Bas Peters

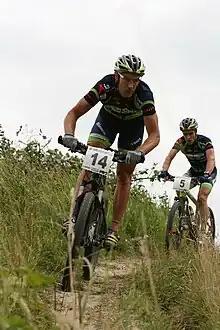
Bas Peters competing in 2008

Bas Peters (born 14 May 1976 in Heel, Limburg) is a Dutch cyclist specializing in competitive mountain biking. Peters represented the Netherlands at the 2004 Summer Olympics in Athens where he finished in 13th position where his teammate Bart Brentjens won the bronze medal.